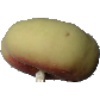
Label: peach_flat